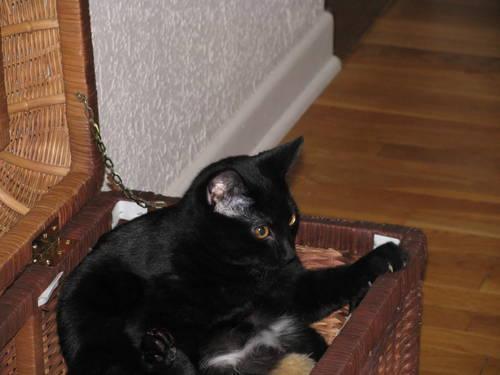
Bombay